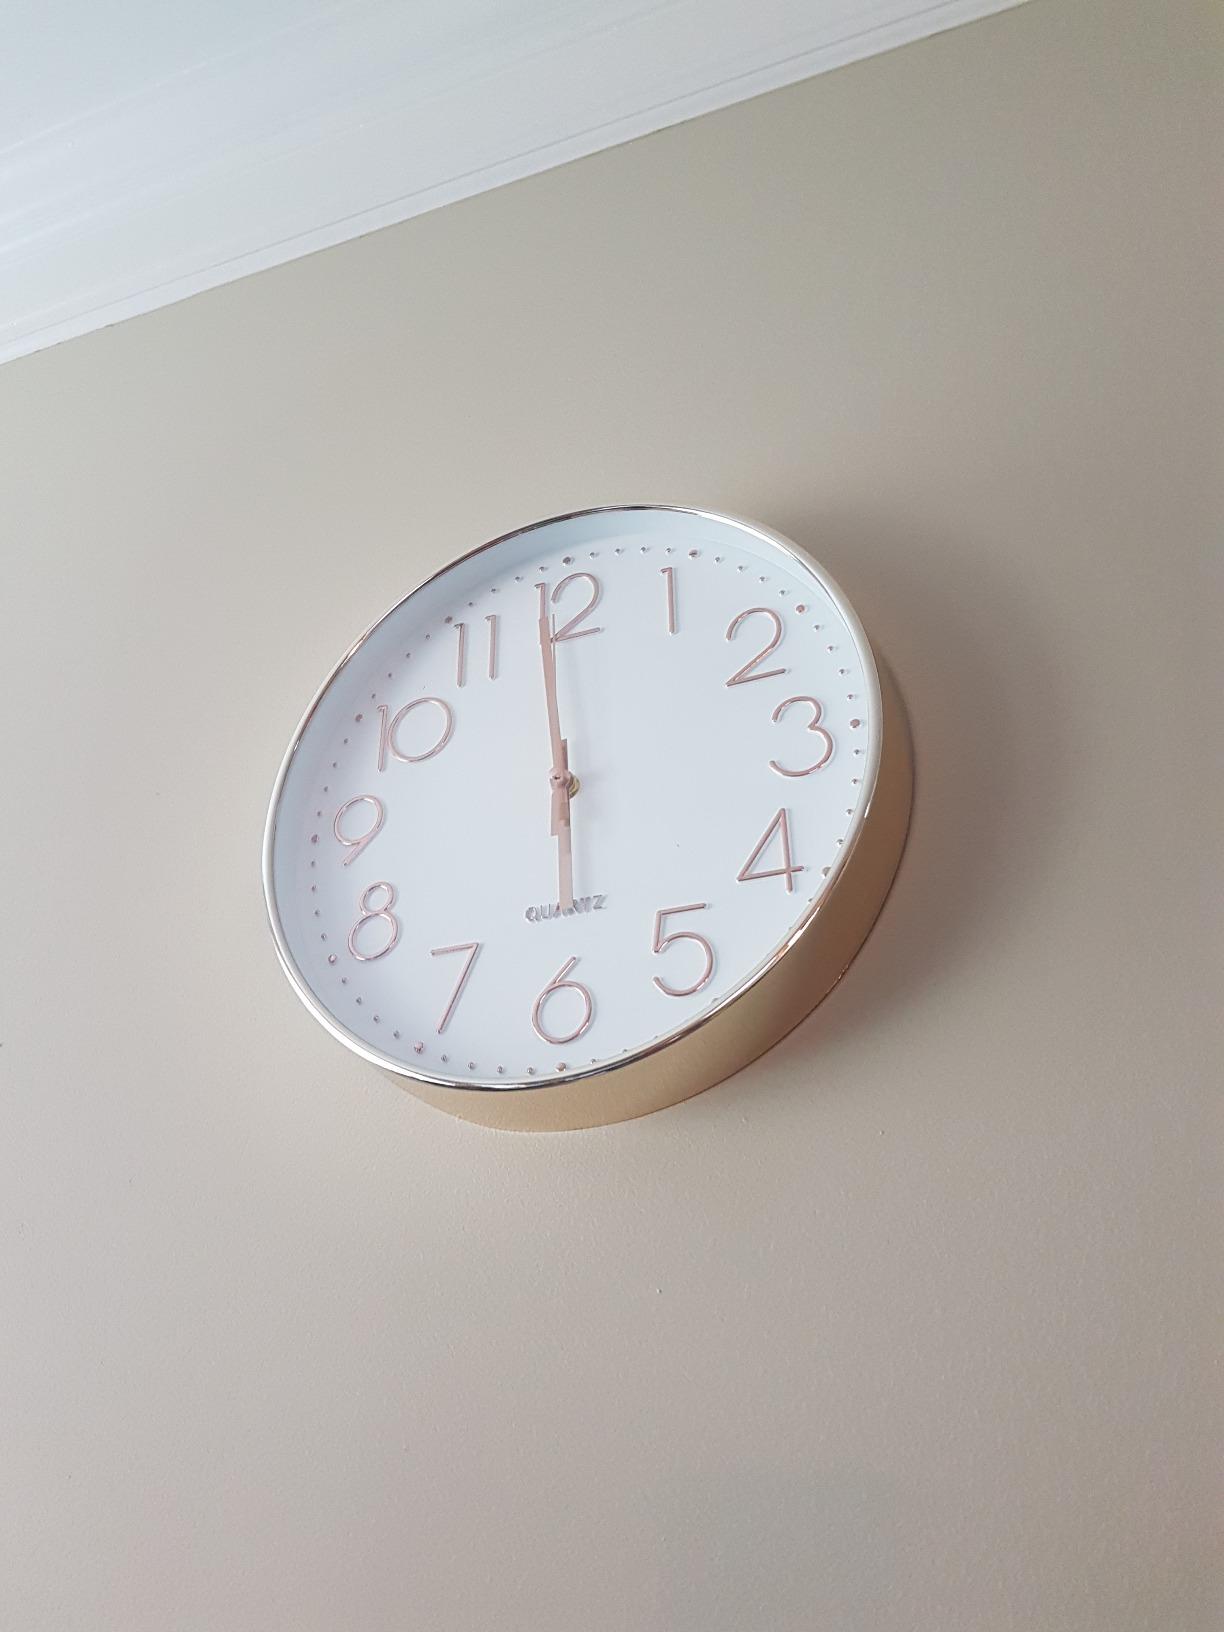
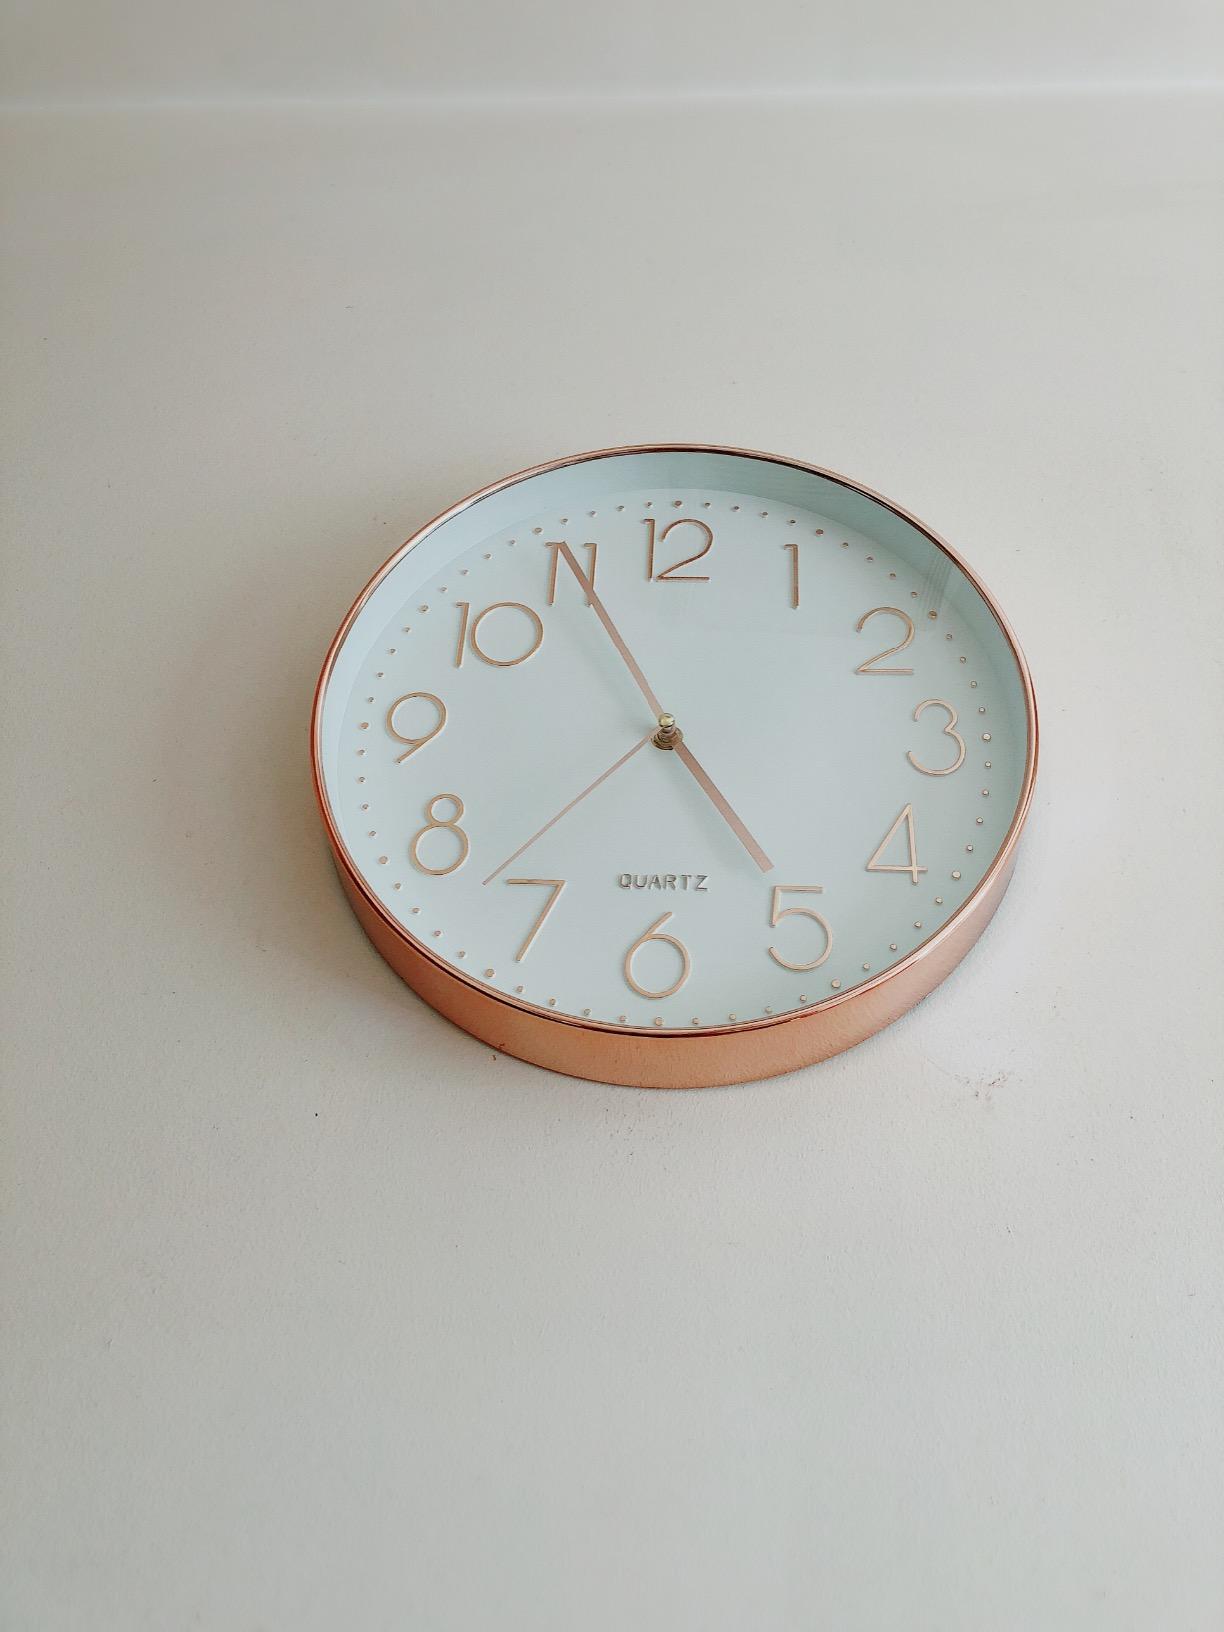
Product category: clock
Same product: yes